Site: brandenburg
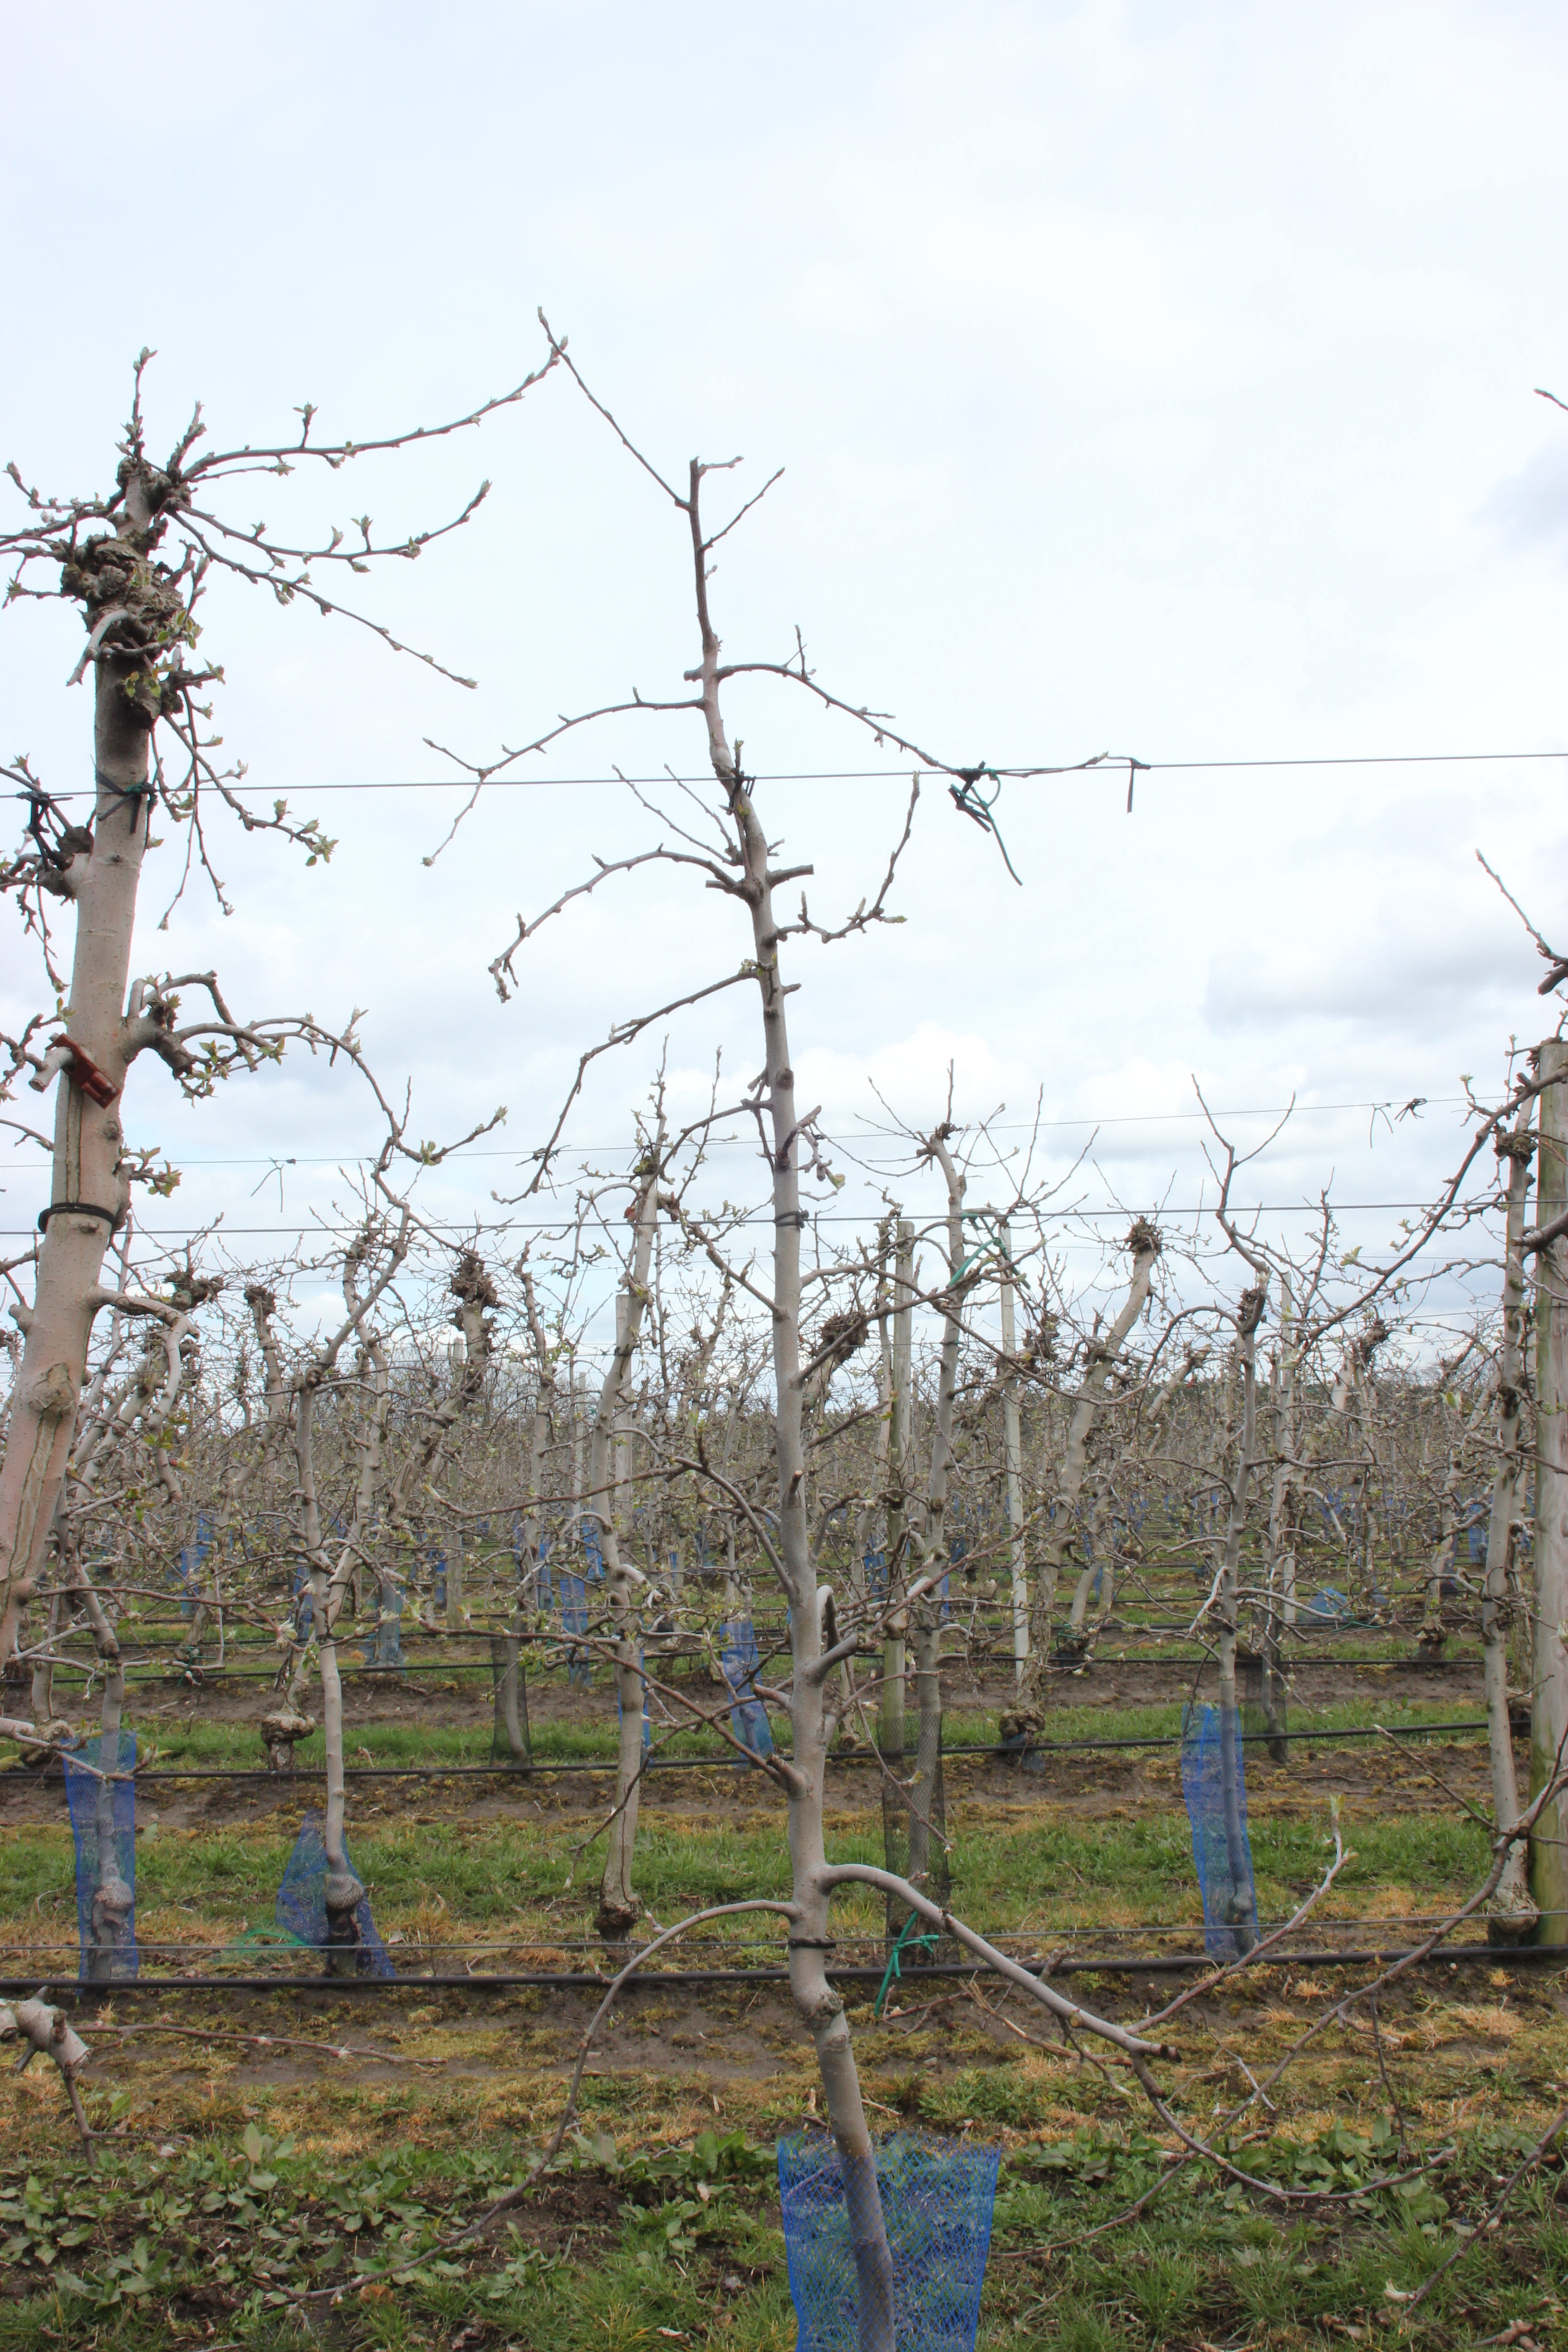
Growth stage (BBCH 55): Inflorescence emergence